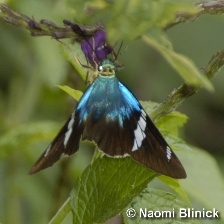
Species: TWO BARRED FLASHER